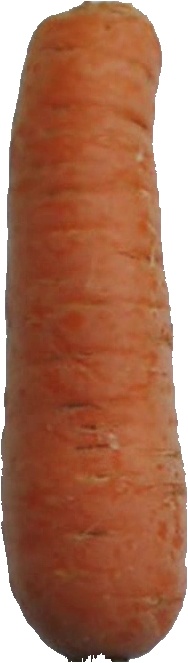
Label: carrot_1